Eyebeam (comic strip)

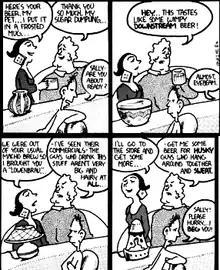
A strip showing Eyebeam in the foreground, Rod and Beth in the background, and an object that changes from panel to panel: first a vase, then a pot, then a desk lamp, then a lava lamp.

Hurt's drawing style was thick and loose, and used periodically shifting backgrounds as were found in George Herriman's "Krazy Kat". A vase of flowers, for example, could be exchanged for an umbrella stand and then a fountain, without narrative explanation. The strip's logo was similarly ever-changing. Many of the strip's odder visual elements were accepted at face value, if discussed at all, such as Sally's endless jet stream of hair, Ratliff's sea-of-trash bedroom, or Ratliff's spherical automobile.